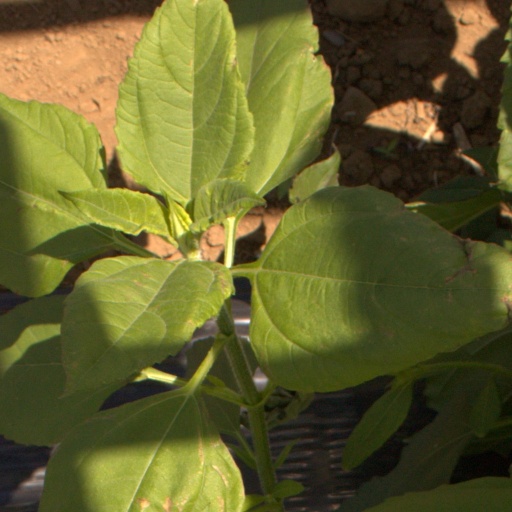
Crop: Jerusalem artichoke